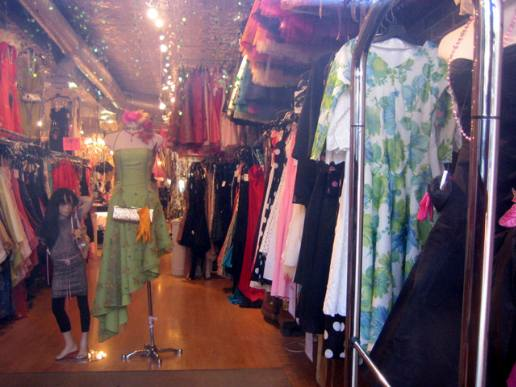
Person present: Yes